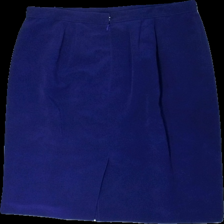
View: back
Type: Skirt
Category: Ladies
Brand: Missing
Colors: Purple
Material: 100% polyester
Cut: Regular
Season: All
Stains: Minor
Damage: fläck
Damage location: bottom center
Damage 2 location: top right
Price range: <50
Recommended usage: Reuse
Description: lila kjol med liten fläck fram.